Jackson's chameleon

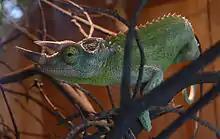
A Jackson's chameleon at the Wellington Zoo

Most chameleons are oviparous, but Jackson's chameleon and several other highland species in the genus "Trioceros" are ovoviviparous, giving birth to offspring soon after they are ready to hatch from their egg sac; eight to thirty live young are born after a five- to six-month gestation. The subspecies "T. j. merumontanus" gives birth to five to ten live young.